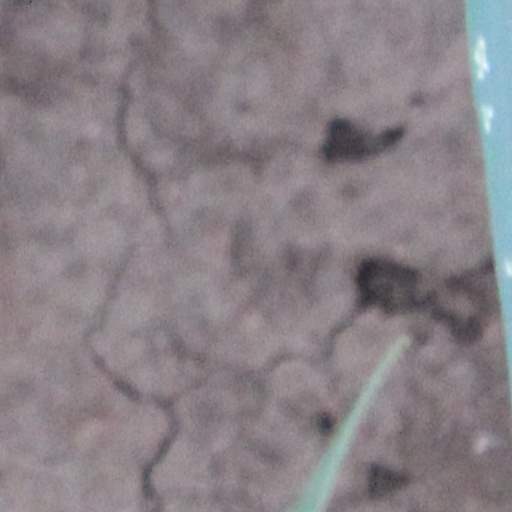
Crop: wheat